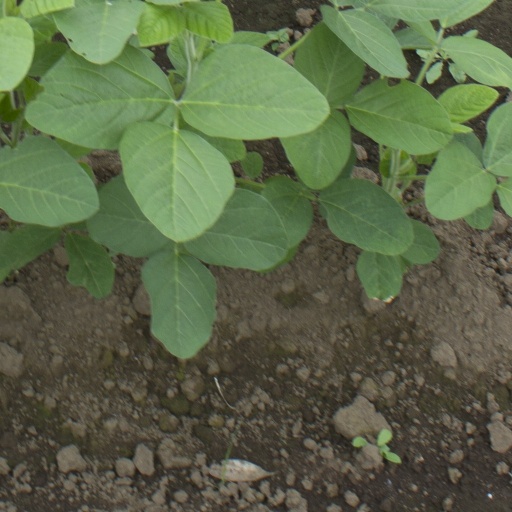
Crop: soybean